Triton (1787 EIC ship)

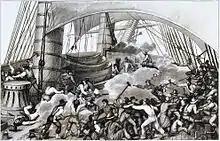
Engraving of the battle, by Ambroise Louis Garneray.

Captain Burnyeat left Portsmouth on 9 July 1795, bound for Madras and Bengal. Because she was travelling in wartime, Burnyeat had arranged for a letter of marque, as was customary for EIC ships, which was issued to him on 1 May 1795. This authorized him to engage in offensive action against the French, not just defensive. The French captured "Triton" at Balasore Roads on 29 January 1796.